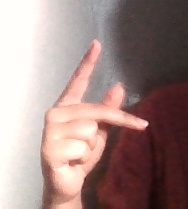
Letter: dha